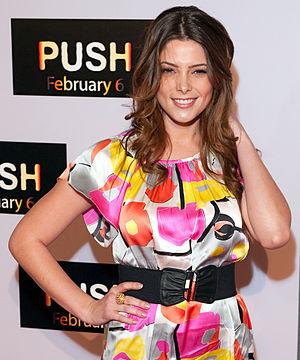
Ashley Greene, née le 21 février 1987 à Jacksonville, est une actrice et mannequin américaine.